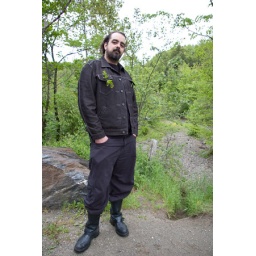
Hey..see the cute nephew guy.Till Im dead..Only person allowed to put flowers on me.(unless Im in Hawaii or something)